Mirror Piece

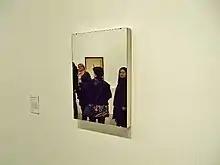
"Mirror Piece" installation

The mirror being in the place of what should be a painting, the spectator sees himself looking at a work of art and the recent practice of selfies has greatly contributed to the popularity of "Mirror Piece".